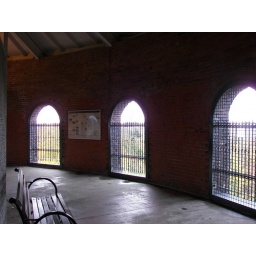
Observation Deck in the water tower in Volunteer Park